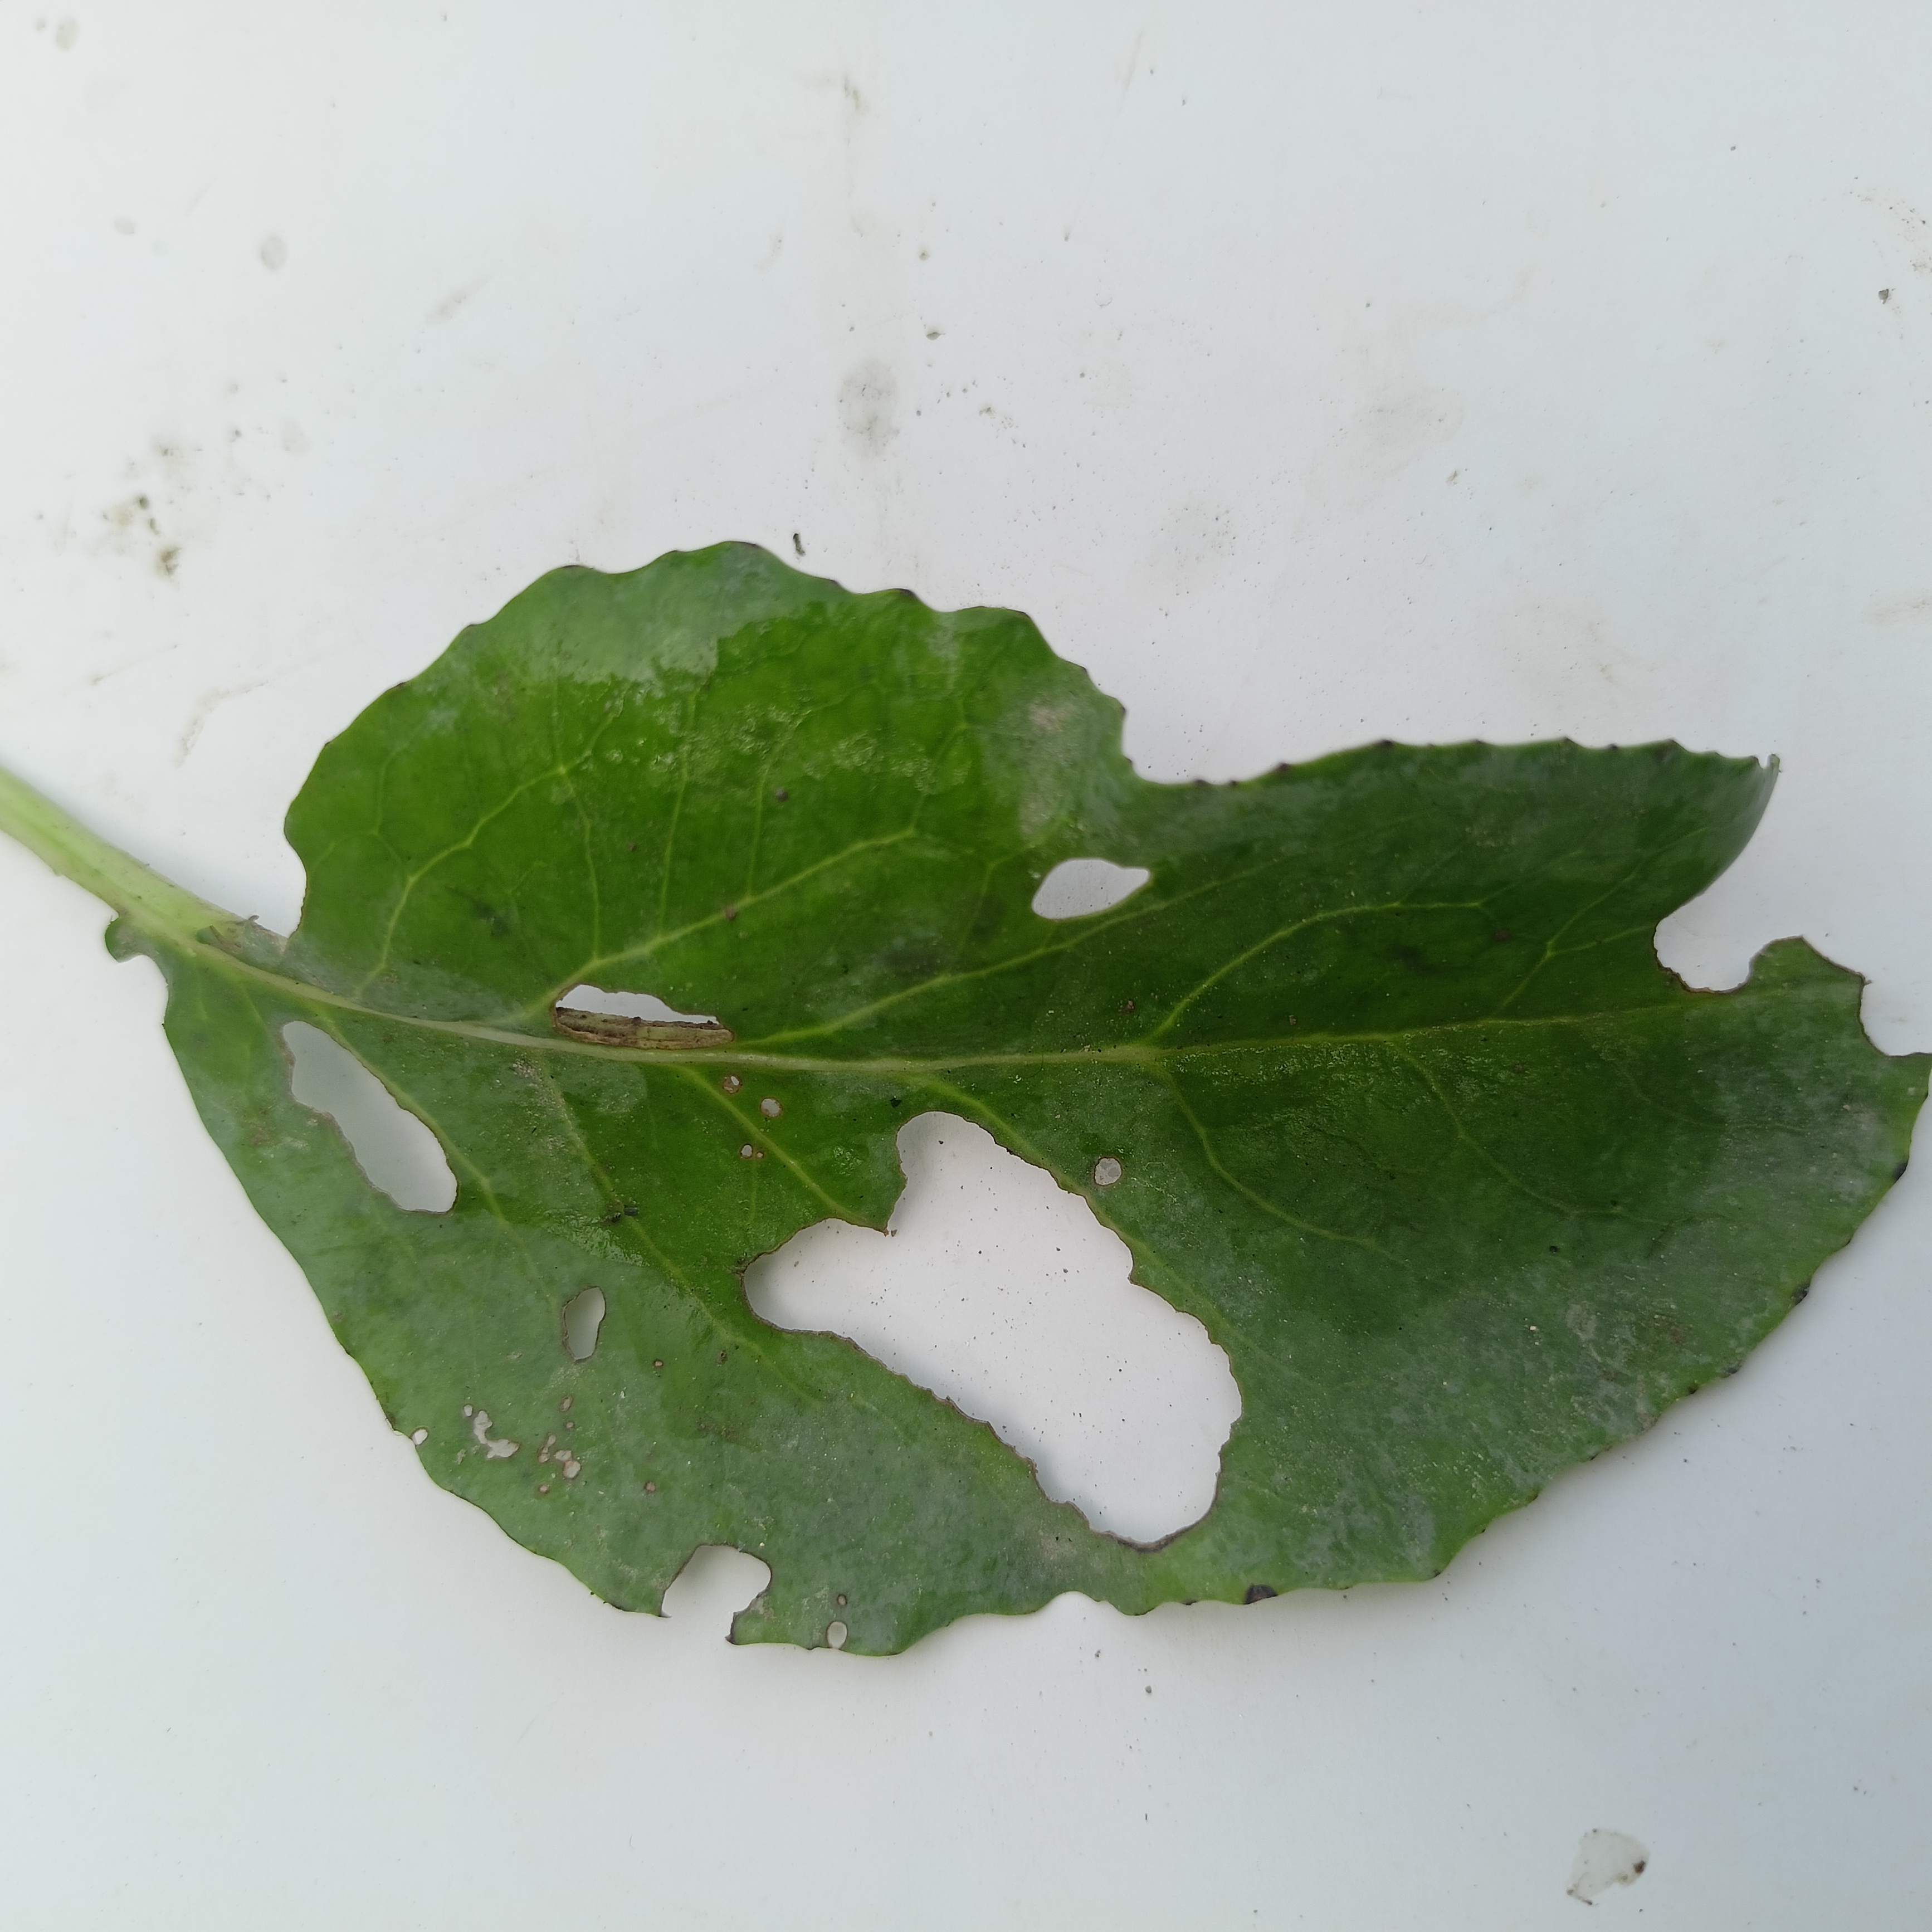
Label: Insect Hole